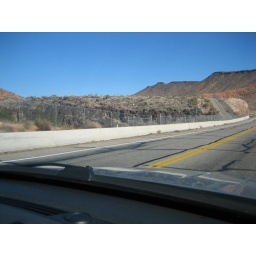
Good pic to show how trail goes up over the rock that highway engineers blasted through.